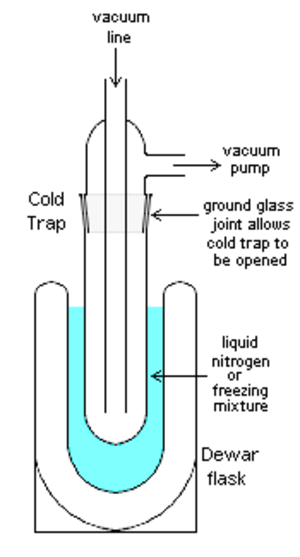
En techniques du vide, un piège à froid est un appareil qui condense toutes les vapeurs sauf les gaz permanents en liquide ou solide. Le but est habituellement d'éviter que les vapeurs issues d'une expérience en cours ne pénètrent dans une pompe à vide, où elles risqueraient de se condenser et de la contaminer. Des pièges à froid particulièrement grands sont nécessaires lorsqu'il faut retirer une grande quantité de liquide, par exemple lors d'une lyophilisation.